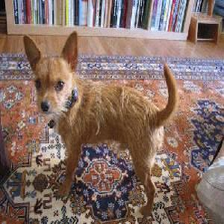
Species: dog
Breed: chihuahua